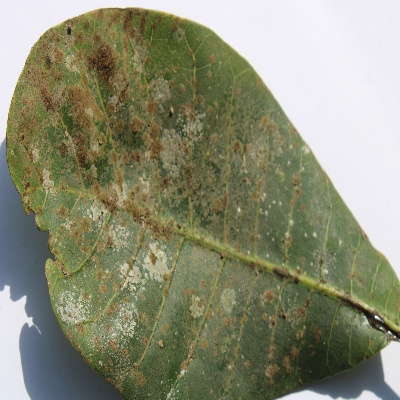
Crop: Cashew
Condition: red rust